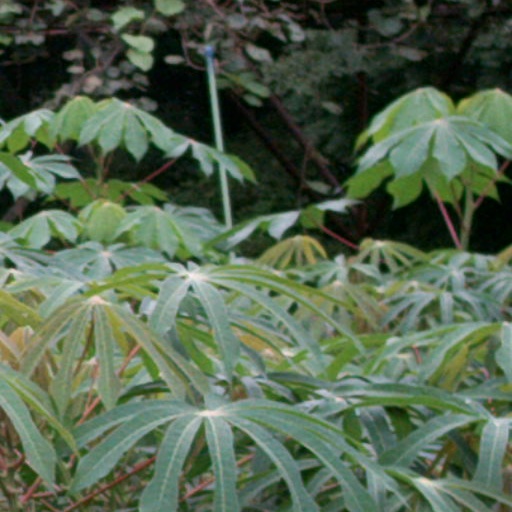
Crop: cassava